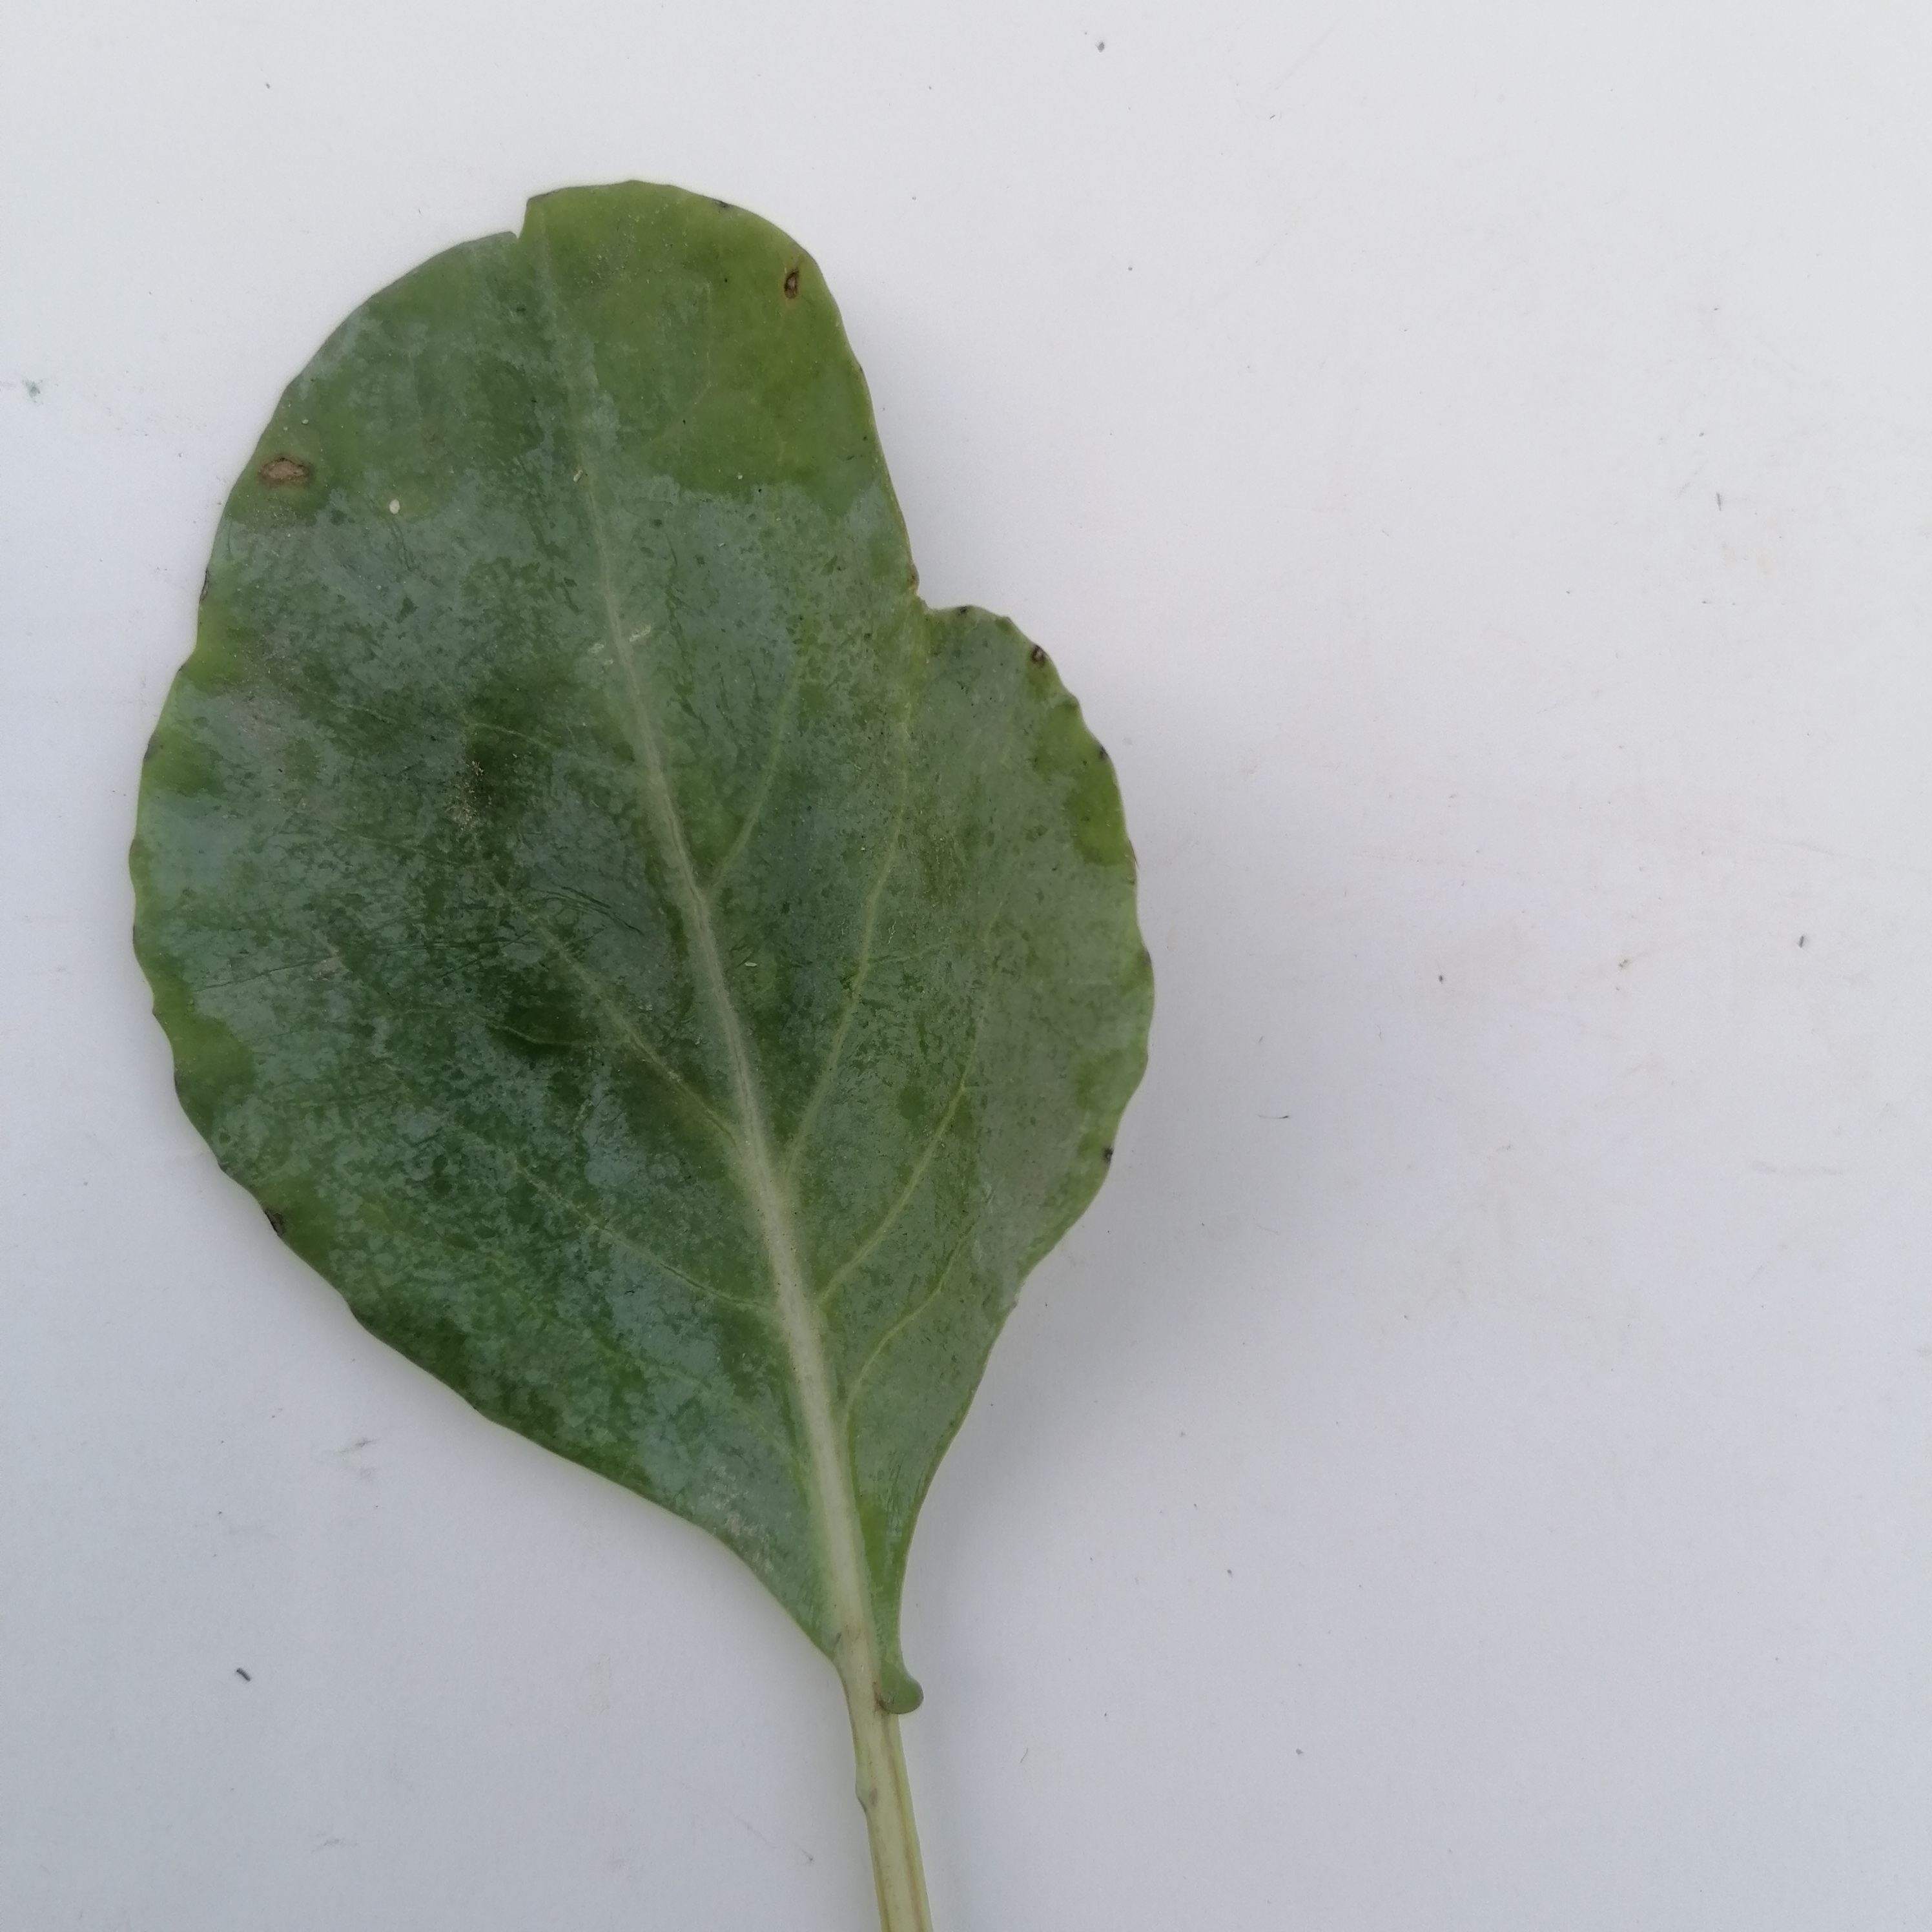
Label: Healthy